Nevus of Ota

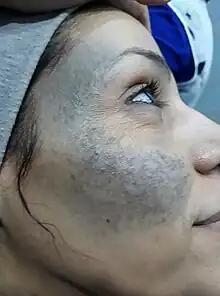

Nevus of Ota is a hyperpigmentation that occurs on the face, most often appearing on the white of the eye. It also occurs on the forehead, nose, cheek, periorbital region, and temple.